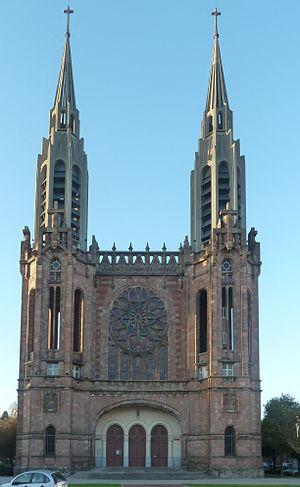
Armentières, place de la République
Gabriel Gaston Trannoy, né à Charenton-le-Pont le 29 mars 1880 et mort à Saint-Martin-en-Campagne le 10 mars 1955, est un architecte de Marcq-en-Barœul et Lille.